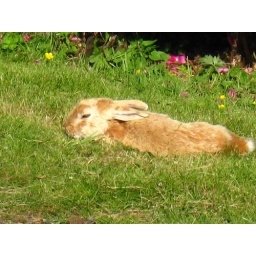
Sleeping in the grass on a sunny afternoon. I wonder if he's dreaming of running through a carrot field.